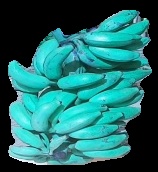
Variety: elakki-bale
Grade: grade3